Akaflieg München Mü18 Meßkrähe

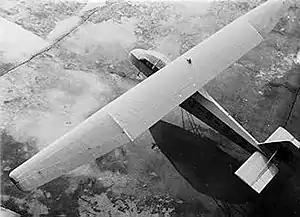

The Akaflieg München Mü18 Meßkrähe is a glider that was designed and built in Germany in 1927.